Recreation Park (Long Beach, California)

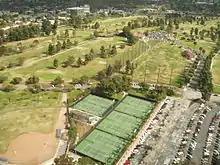
Recreation Park in Long Beach, California.

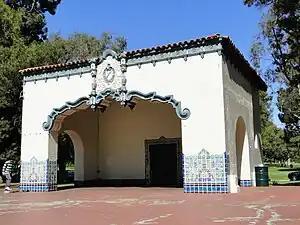
Recreation Park bandshell

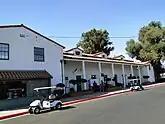
Recreation Park Golf Course Clubhouse

Recreation Park in Long Beach, California is a large recreation center in the southeast section of the city.